Chris Jericho

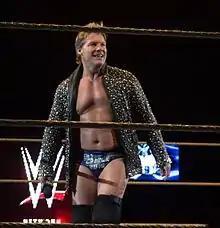
Jericho at a WWE event in 2015

In January 2015, Jericho revealed that he signed an exclusive WWE contract, under which he would compete at 16 house shows only. He later signed a similar contract once the former expired and competed at house shows throughout the rest of 2015. During this time he wrestled against the likes of Luke Harper, Kevin Owens and King Barrett in winning efforts. In May 2015, Jericho was one of the hosts of "Tough Enough"'s sixth season. Jericho also hosted two "Live! With Chris Jericho" specials on the WWE Network during 2015; his guests were John Cena and Stephanie McMahon. Jericho made his televised return at The Beast in the East on July 4, defeating Neville. At Night of Champions on September 20, Jericho was revealed as the mystery partner of Roman Reigns and Dean Ambrose, facing The Wyatt Family in a losing effort. On October 3, Jericho unsuccessfully challenged Kevin Owens for the WWE Intercontinental Championship at Live from Madison Square Garden. The match marked 20 years since Jericho's debut with ECW while also celebrating his 25th year as a professional wrestler in total.